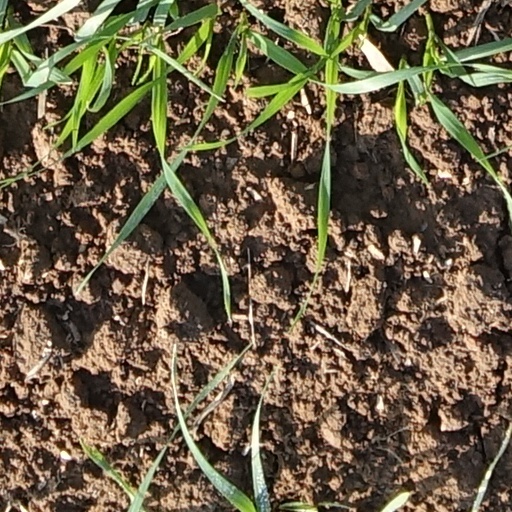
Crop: wheat